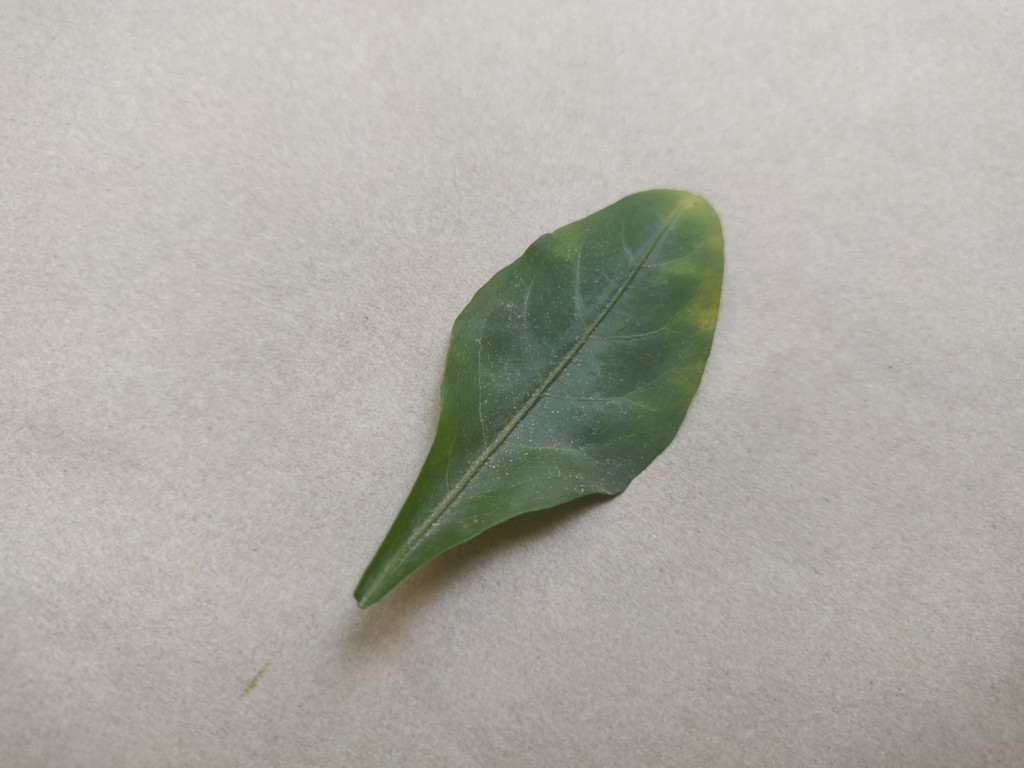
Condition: Unhealthy
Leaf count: single
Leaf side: front